François Truffaut

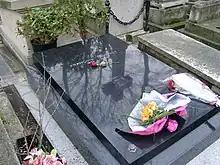
Truffaut's grave in Montmartre Cemetery, Paris

"Stolen Kisses" (1968) was a continuation of the Antoine Doinel Cycle starring Claude Jade as Antoine's fiancée and later wife Christine Darbon. During its filming Truffaut fell in love with Jade and was briefly engaged to her. It was a big hit on the international art circuit. A short time later, Jade made her Hollywood debut in Hitchcock's "Topaz".